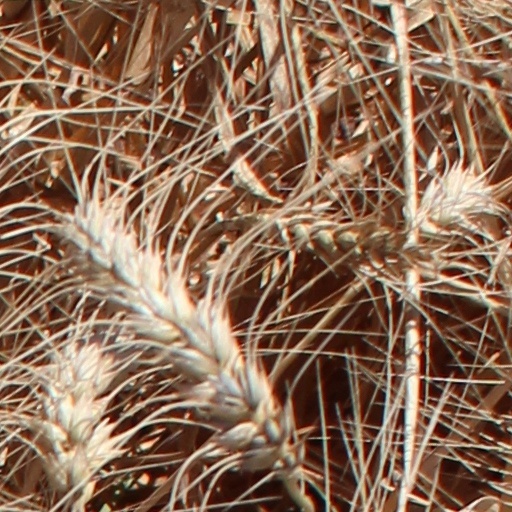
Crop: wheat